Pete Carroll

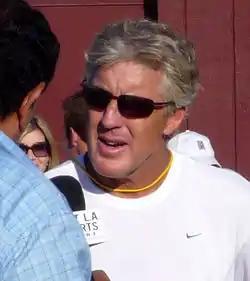
Carroll giving an interview after a fall practice in 2008

Carroll was named the Trojans' head coach on December 15, 2000, signing a five-year contract after USC had gone through a tumultuous 18-day search to replace fired coach Paul Hackett. He was not the Trojans' first choice, and was considered a long shot as the USC Athletic Department under Director Mike Garrett initially planned to hire a high-profile coach with recent college experience. Meanwhile, Carroll, who had not coached in over a year and not coached in the college ranks since 1983, drew unfavorable comparisons to the outgoing Hackett.